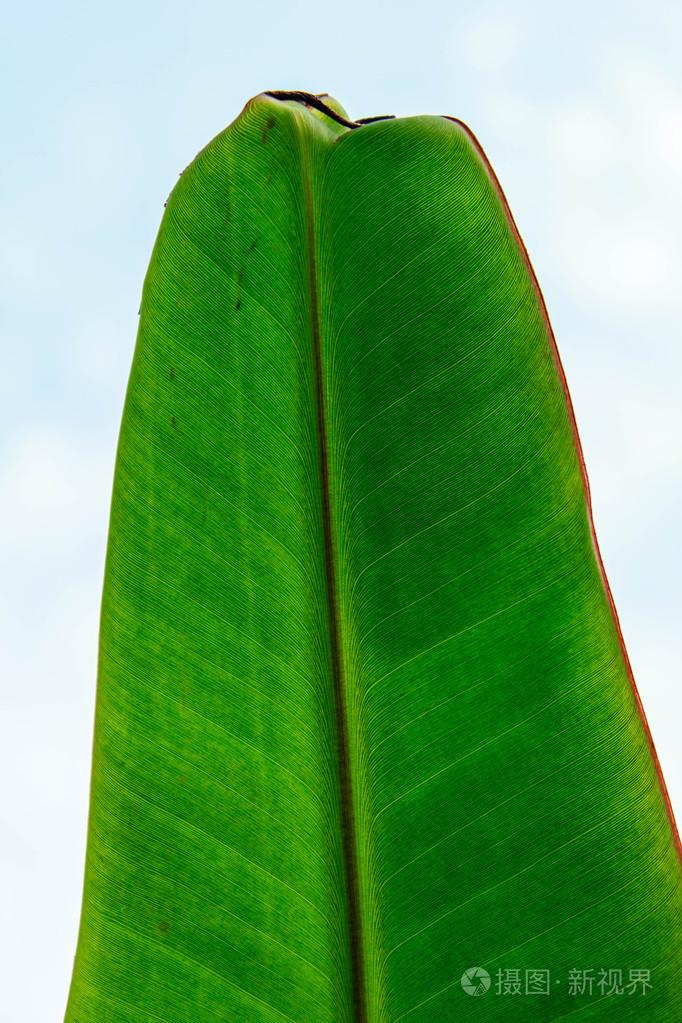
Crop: unknown
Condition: banana